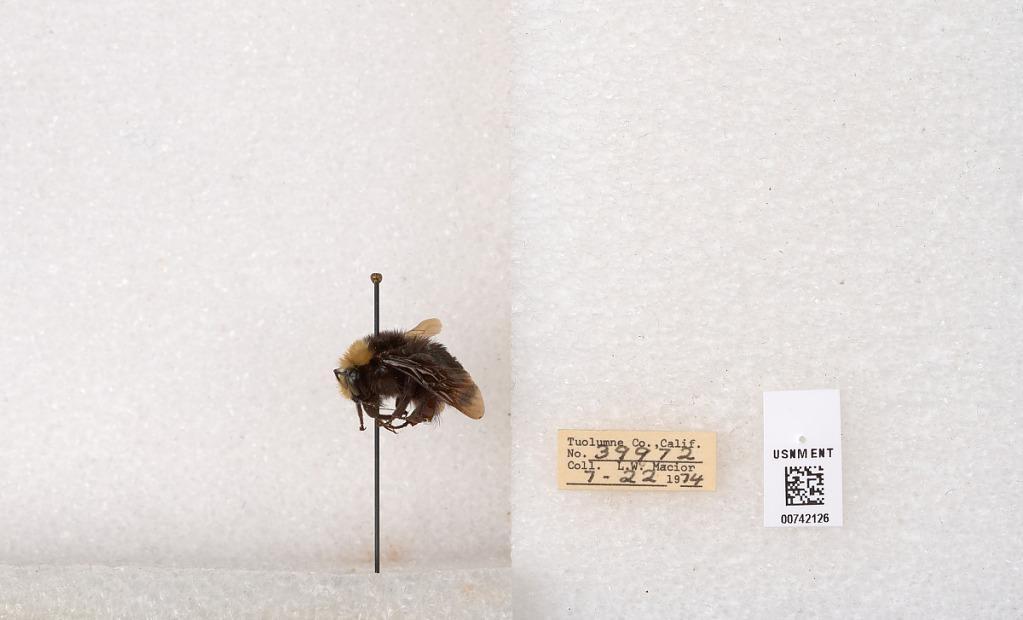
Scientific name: Bombus (Pyrobombus) vosnesenskii Radoszkowski
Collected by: L. Macior
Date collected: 1974-7-22
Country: United States
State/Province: California
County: Tuolumne
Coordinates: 37.9712, -120.228